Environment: real
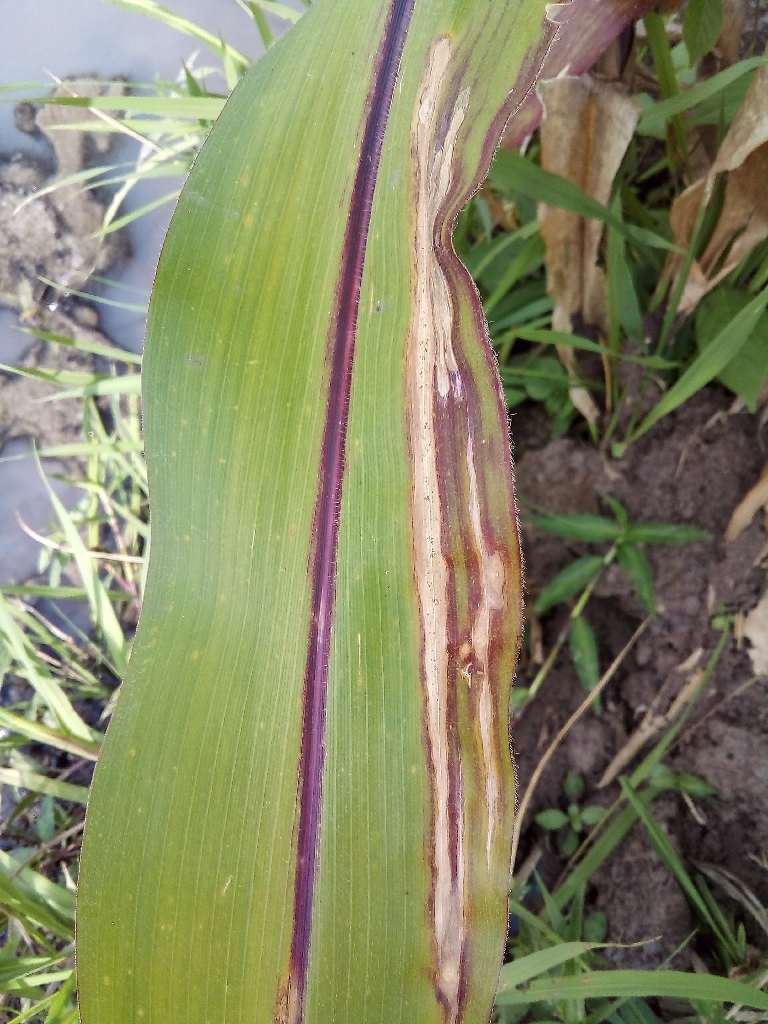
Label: northern_corn_leaf_blight